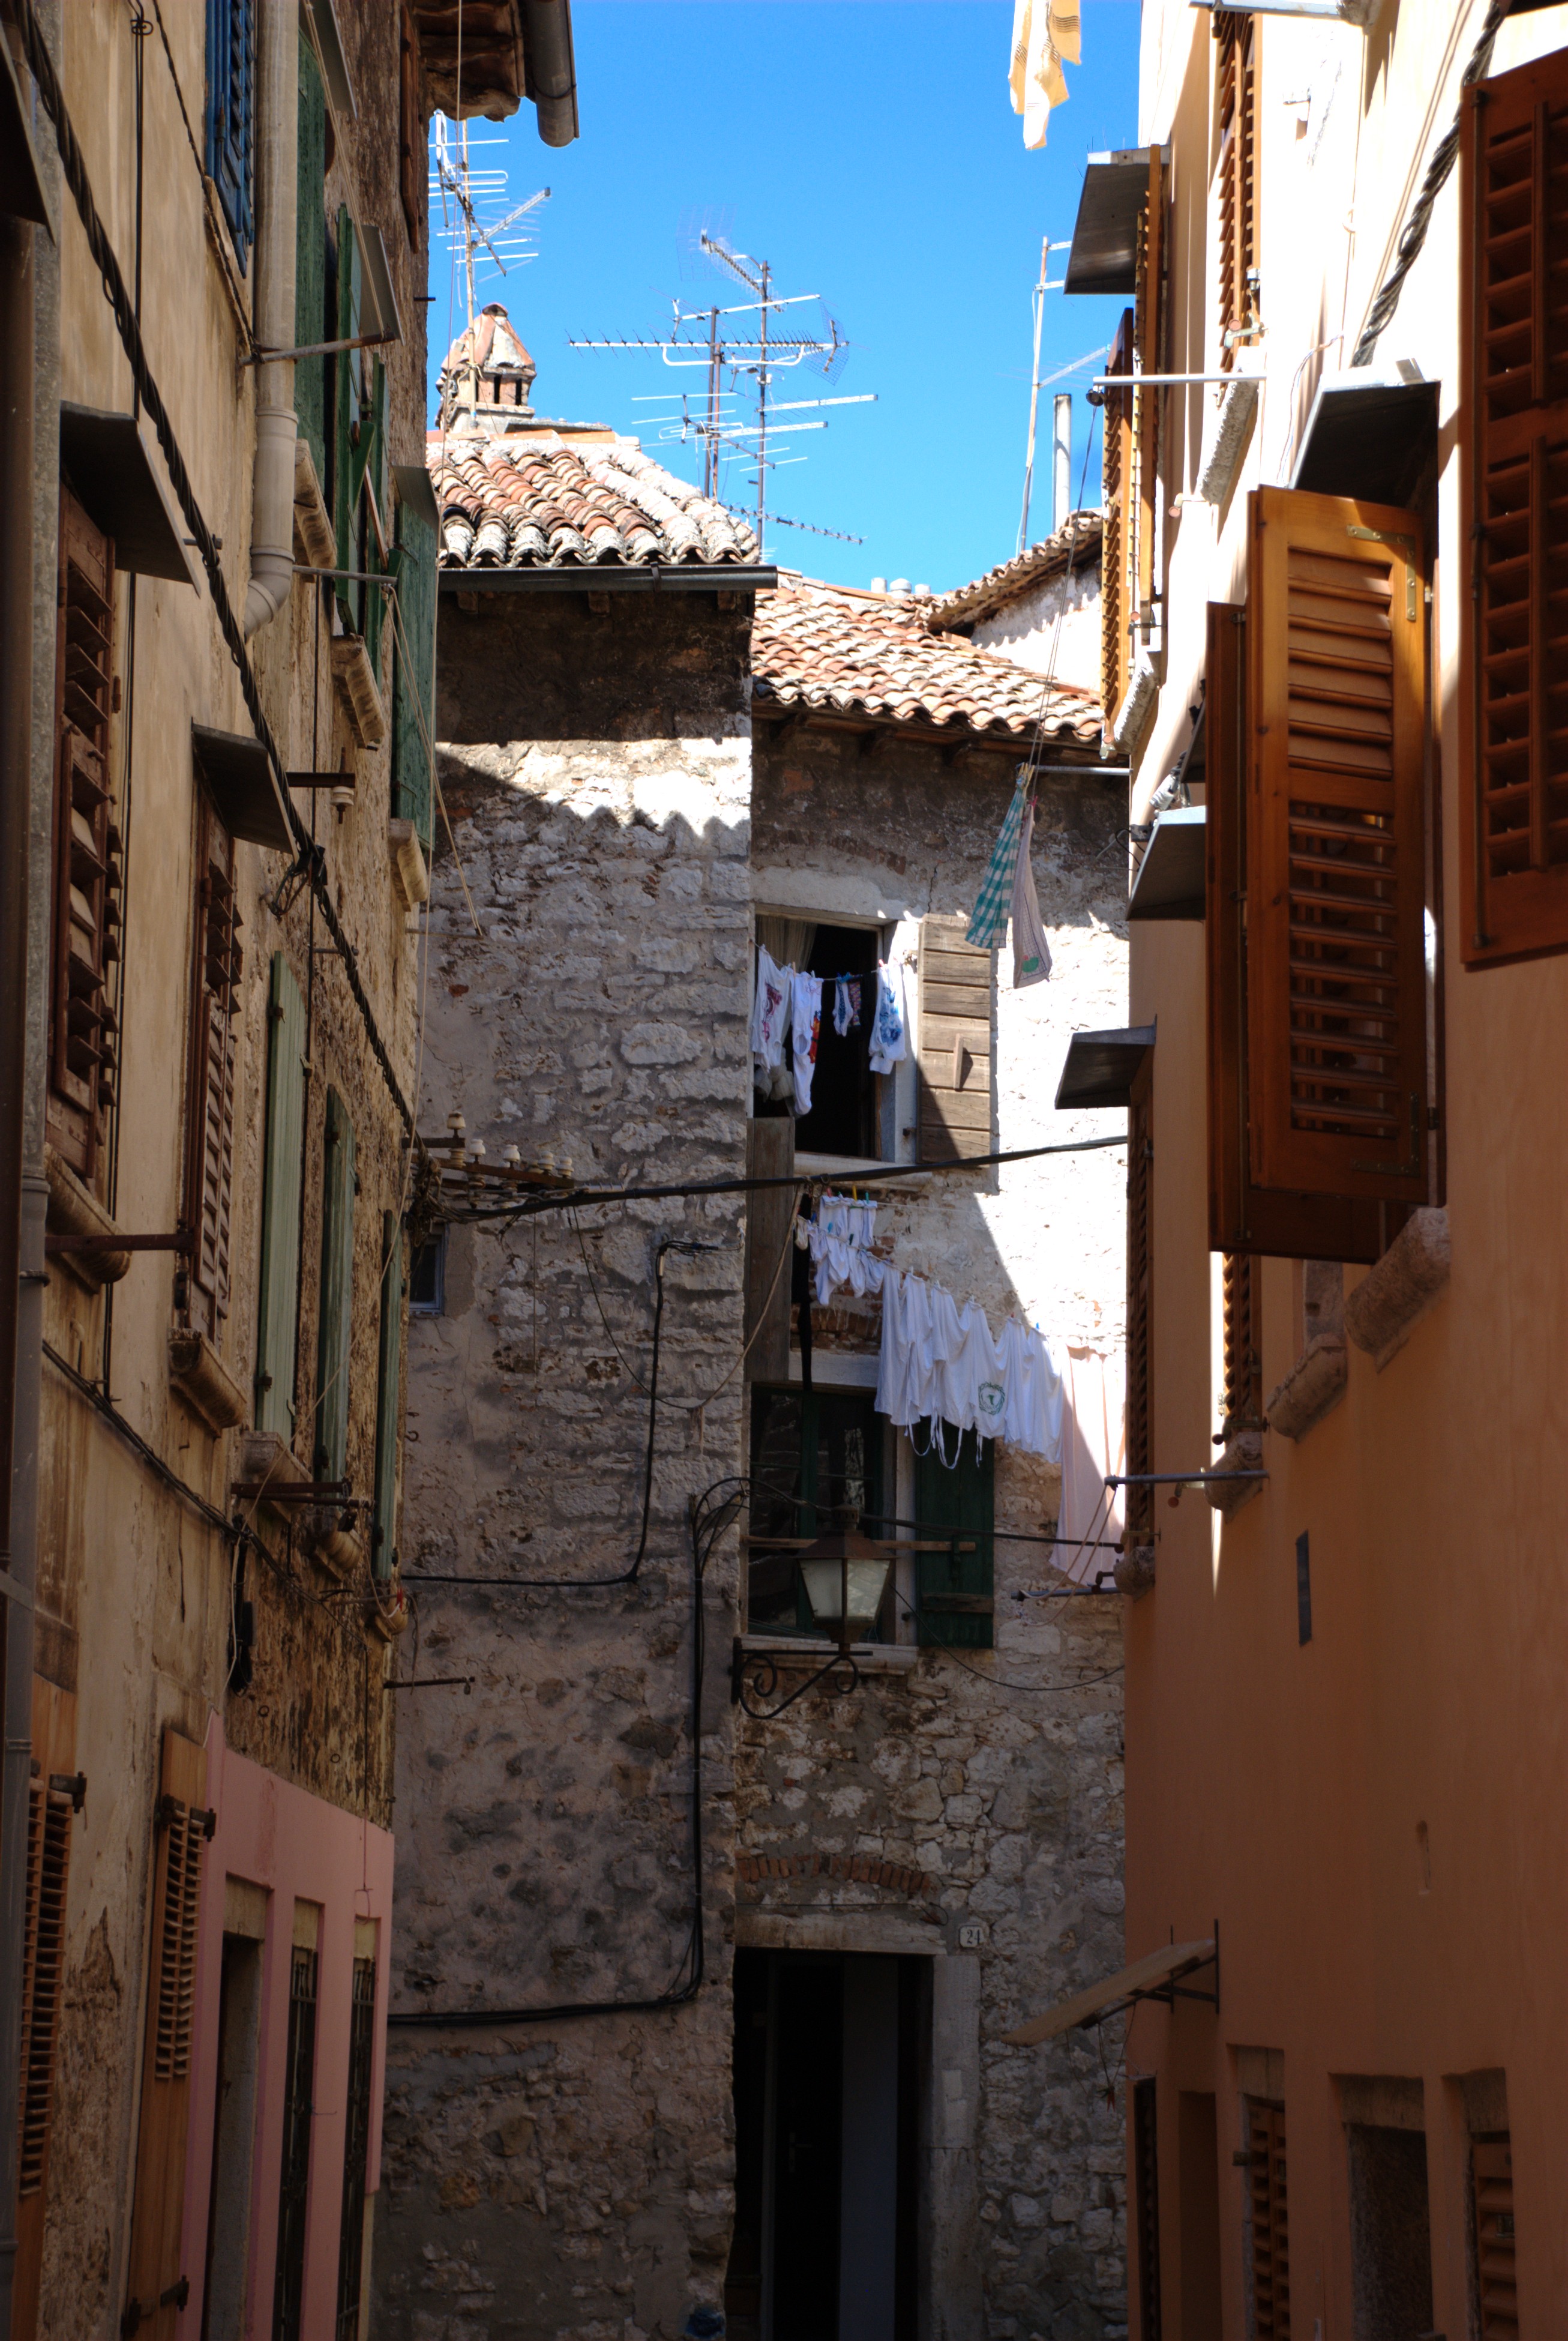
architecture, road, street, house, town, alley, city, cityscape, travel, village, europe, facade, nikon, croatia, infrastructure, d80, istria, mywinners, fabulous, nikond80, rovigno, rovinj, istra, unforgettablepicture, neighbourhood, urban area, human settlement